List of Prison Break characters

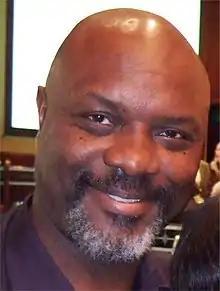
Robert Wisdom

Norman "Lechero" St. John (played by Robert Wisdom; season 3) is a Panamanian drug kingpin incarcerated at Sona, where he is the leader of the prison and is at the top of the prison hierarchy. He appears only in season 3 where his role is similar of that of John Abruzzi in season 1. Ruthless and violent, he earned the nickname "Lechero" when he, at the age of 13, disguised himself as a lechero (milkman) in order to kill his mother's rapist. The character serves as an antagonist and enemy to the protagonists in the early episodes of season 3, but later becomes an uneasy ally. Lechero is introduced in the season 3 premiere episode "Orientación". Aware of Michael Scofield's ventures as a fugitive from the United States, Lechero views him as a threat to his rule and plots to get rid of him by setting Michael up in a fight to the death with another prisoner. However, Michael survives. Lechero also meets T-Bag in this episode and accepts him as his underling. The relationship between him and Michael continues to be characterized by deceit and mistrust in the next few episodes, like in "Call Waiting", when Michael steals Lechero's cell phone. But Lechero learns in "Fire/Water", that Michael can be useful as well when he restores water to the prison. Lechero grows increasingly paranoid as the season progresses, and is later tricked by T-Bag that his cronies are planning a coup against him, successfully manipulating Lechero to enlist T-Bag as a spy.